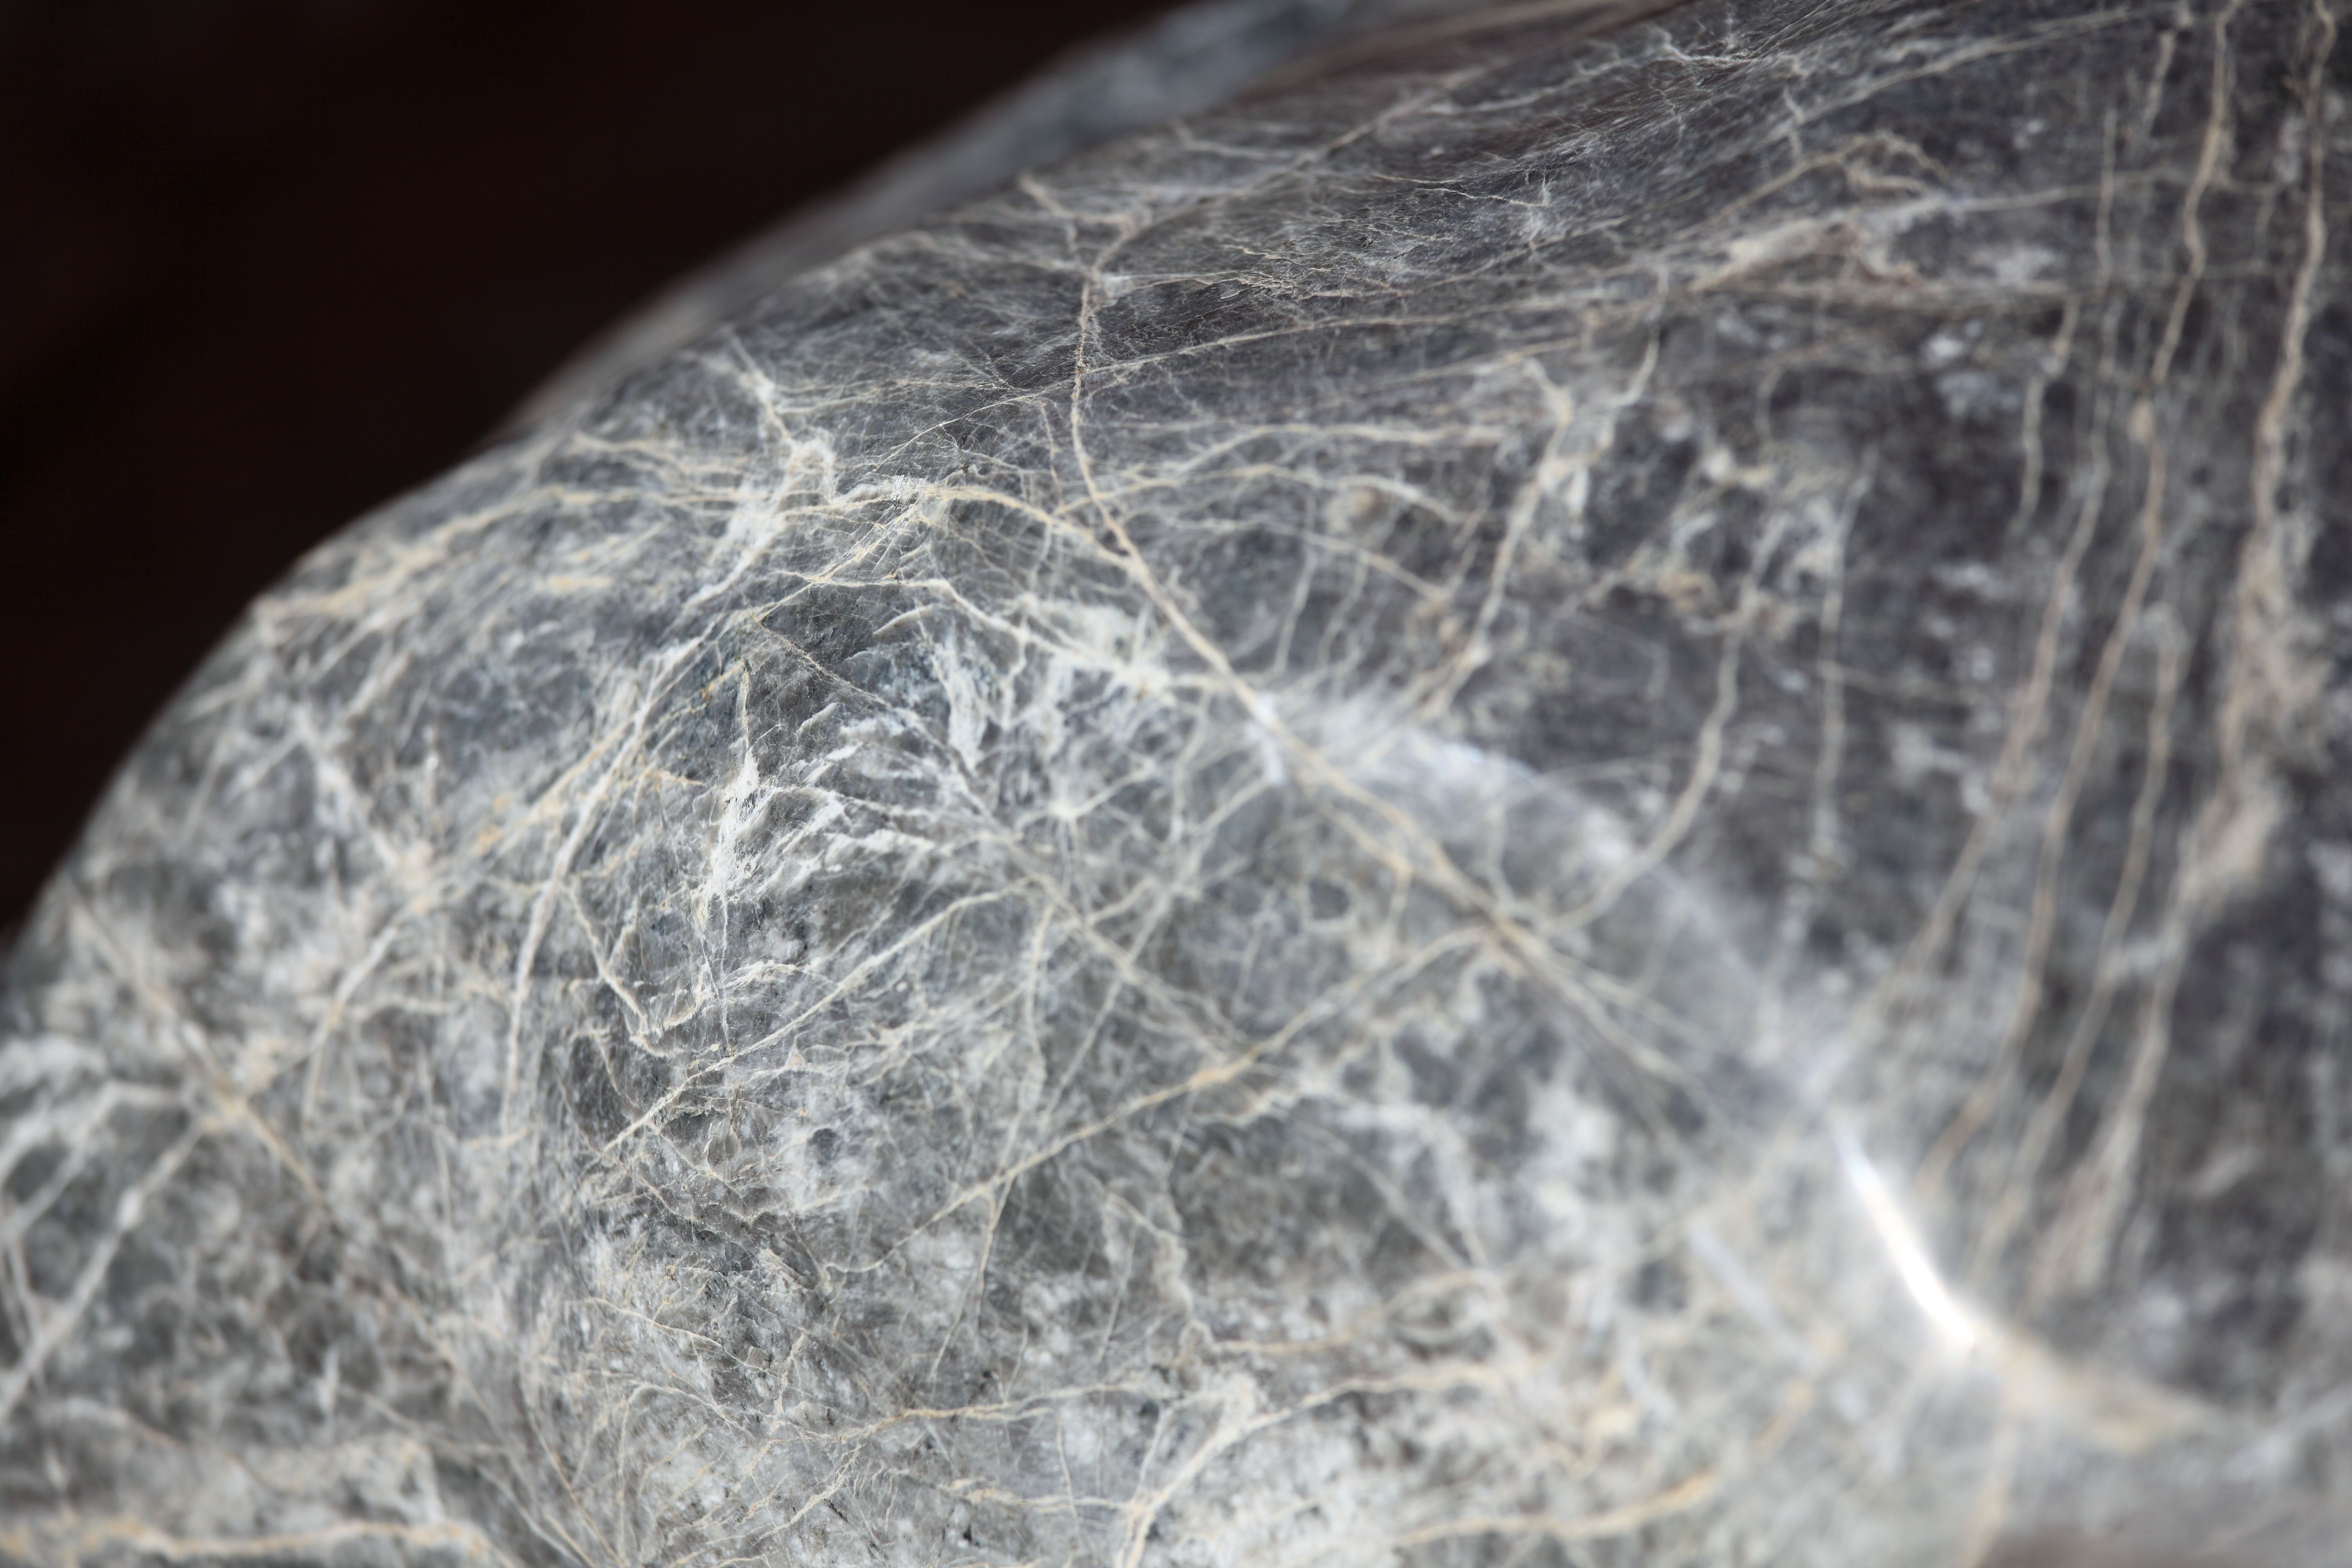
water, rock, ice, high, material, close up, 5d, hires, markii, hi, res, resolution, macro photography